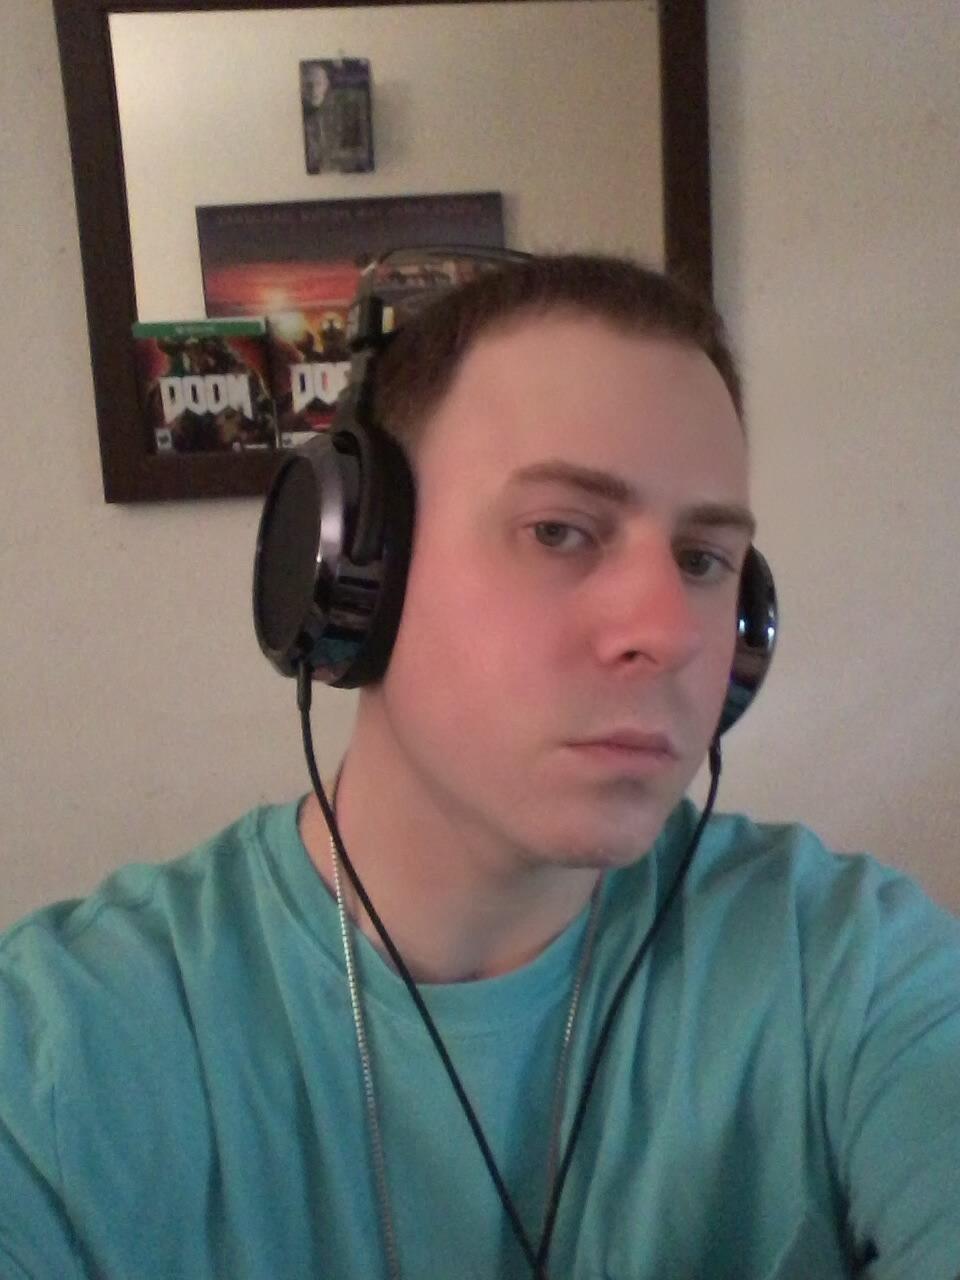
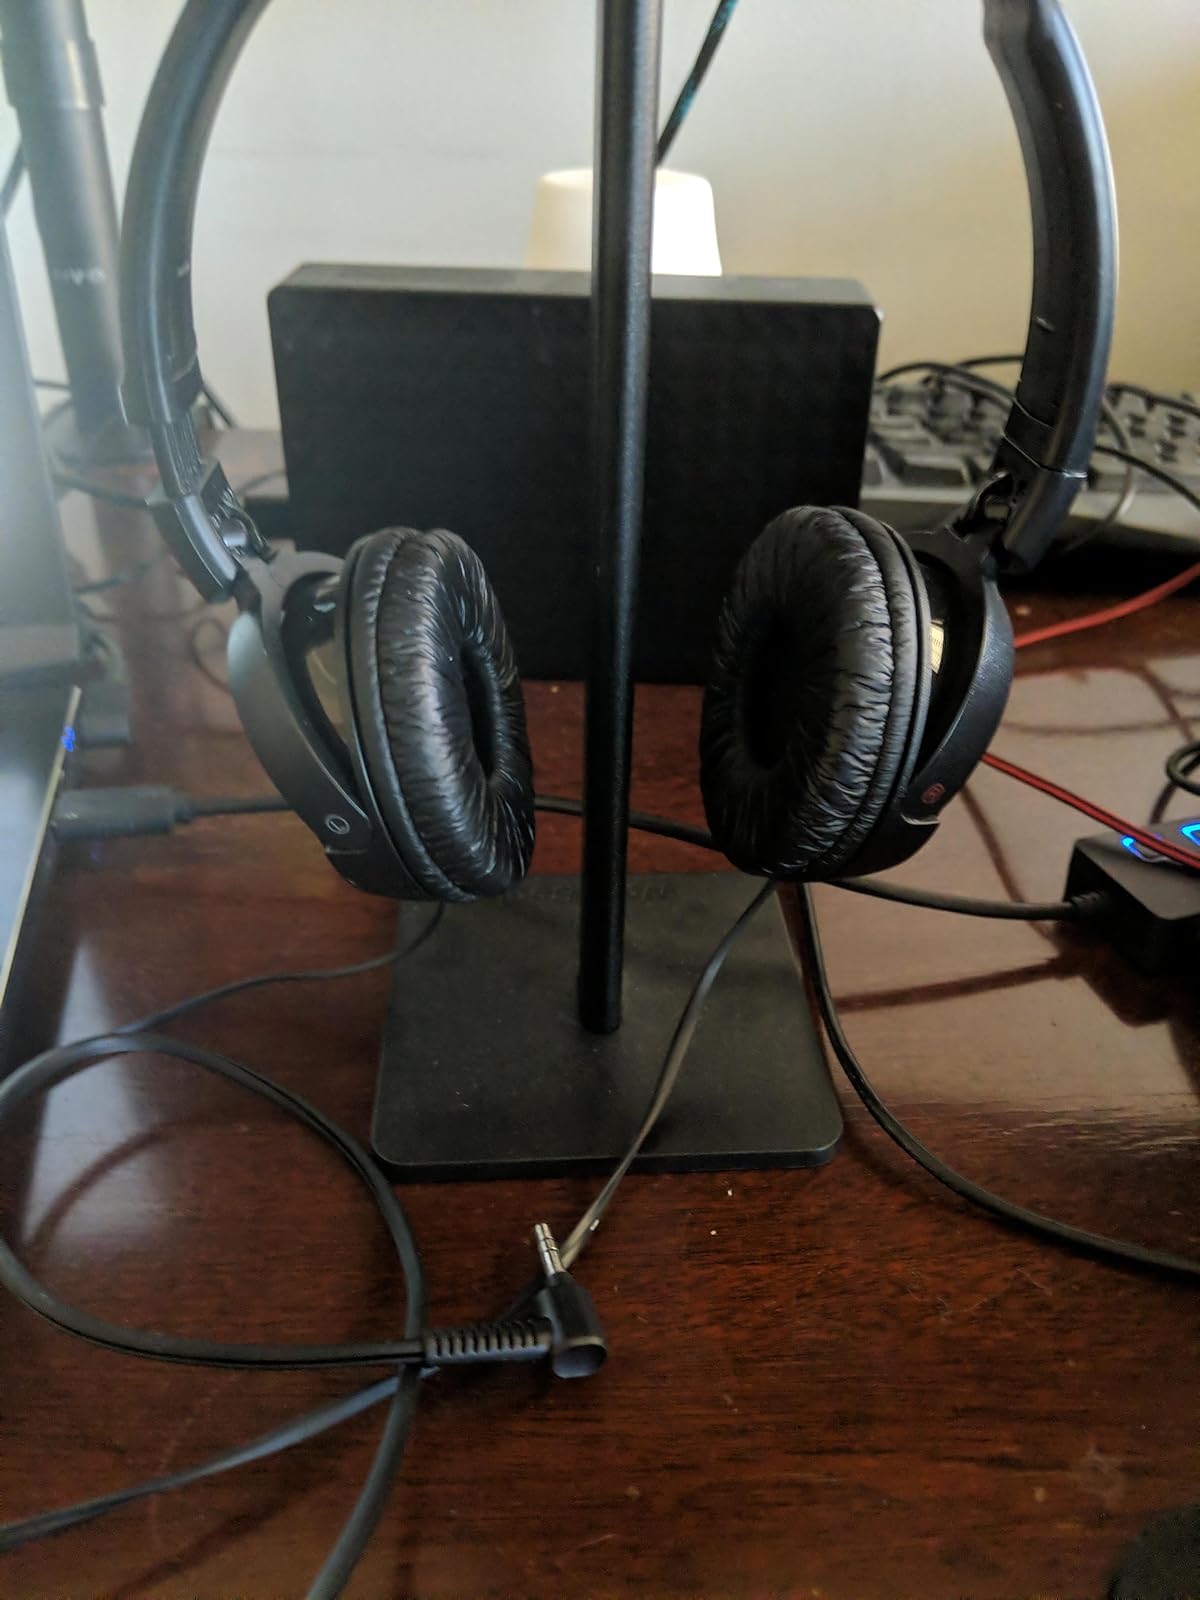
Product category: headphones
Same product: no